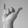
ASL letter: Y